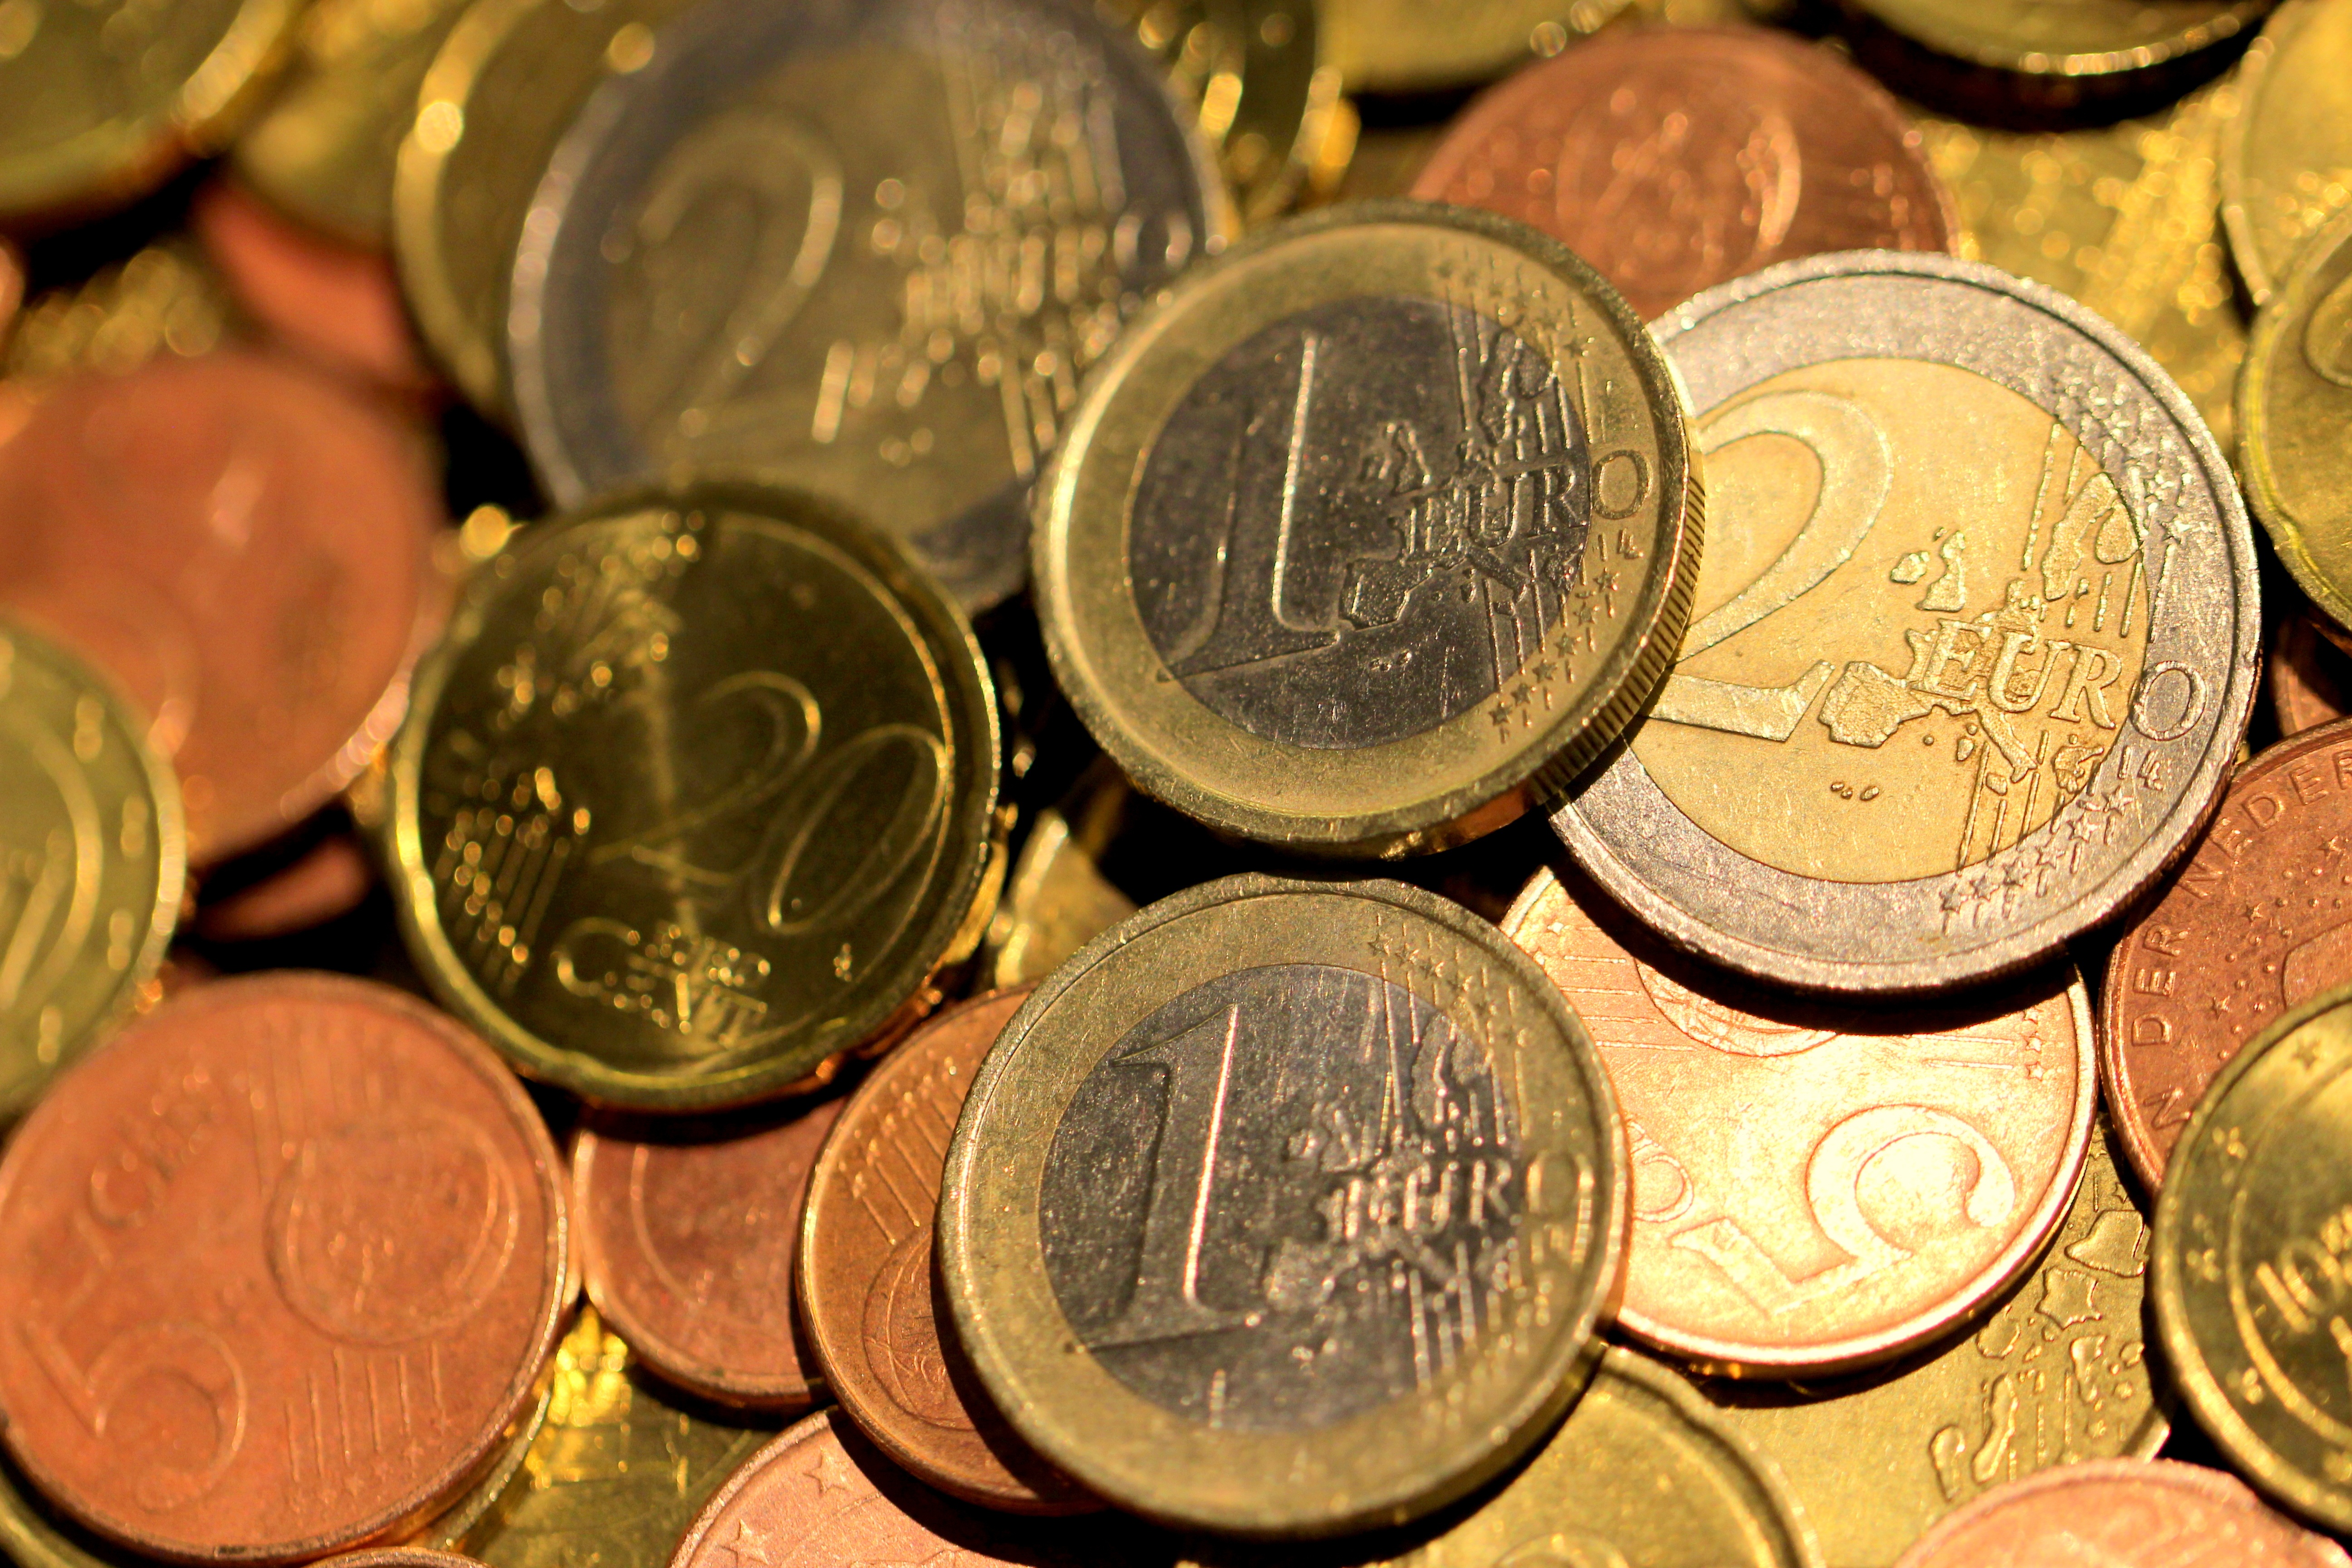
golden, metal, money, market, business, close up, cash, bank, gold, stock, currency, euro, coin, dollar, banking, rich, credit, economy, payment, financial, success, finance, wealth, fund, man made object